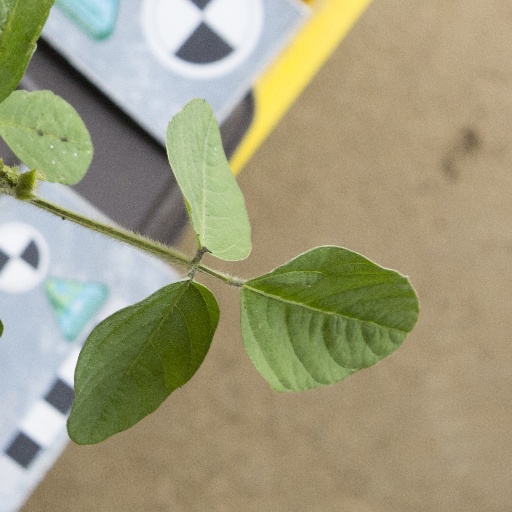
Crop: soybean